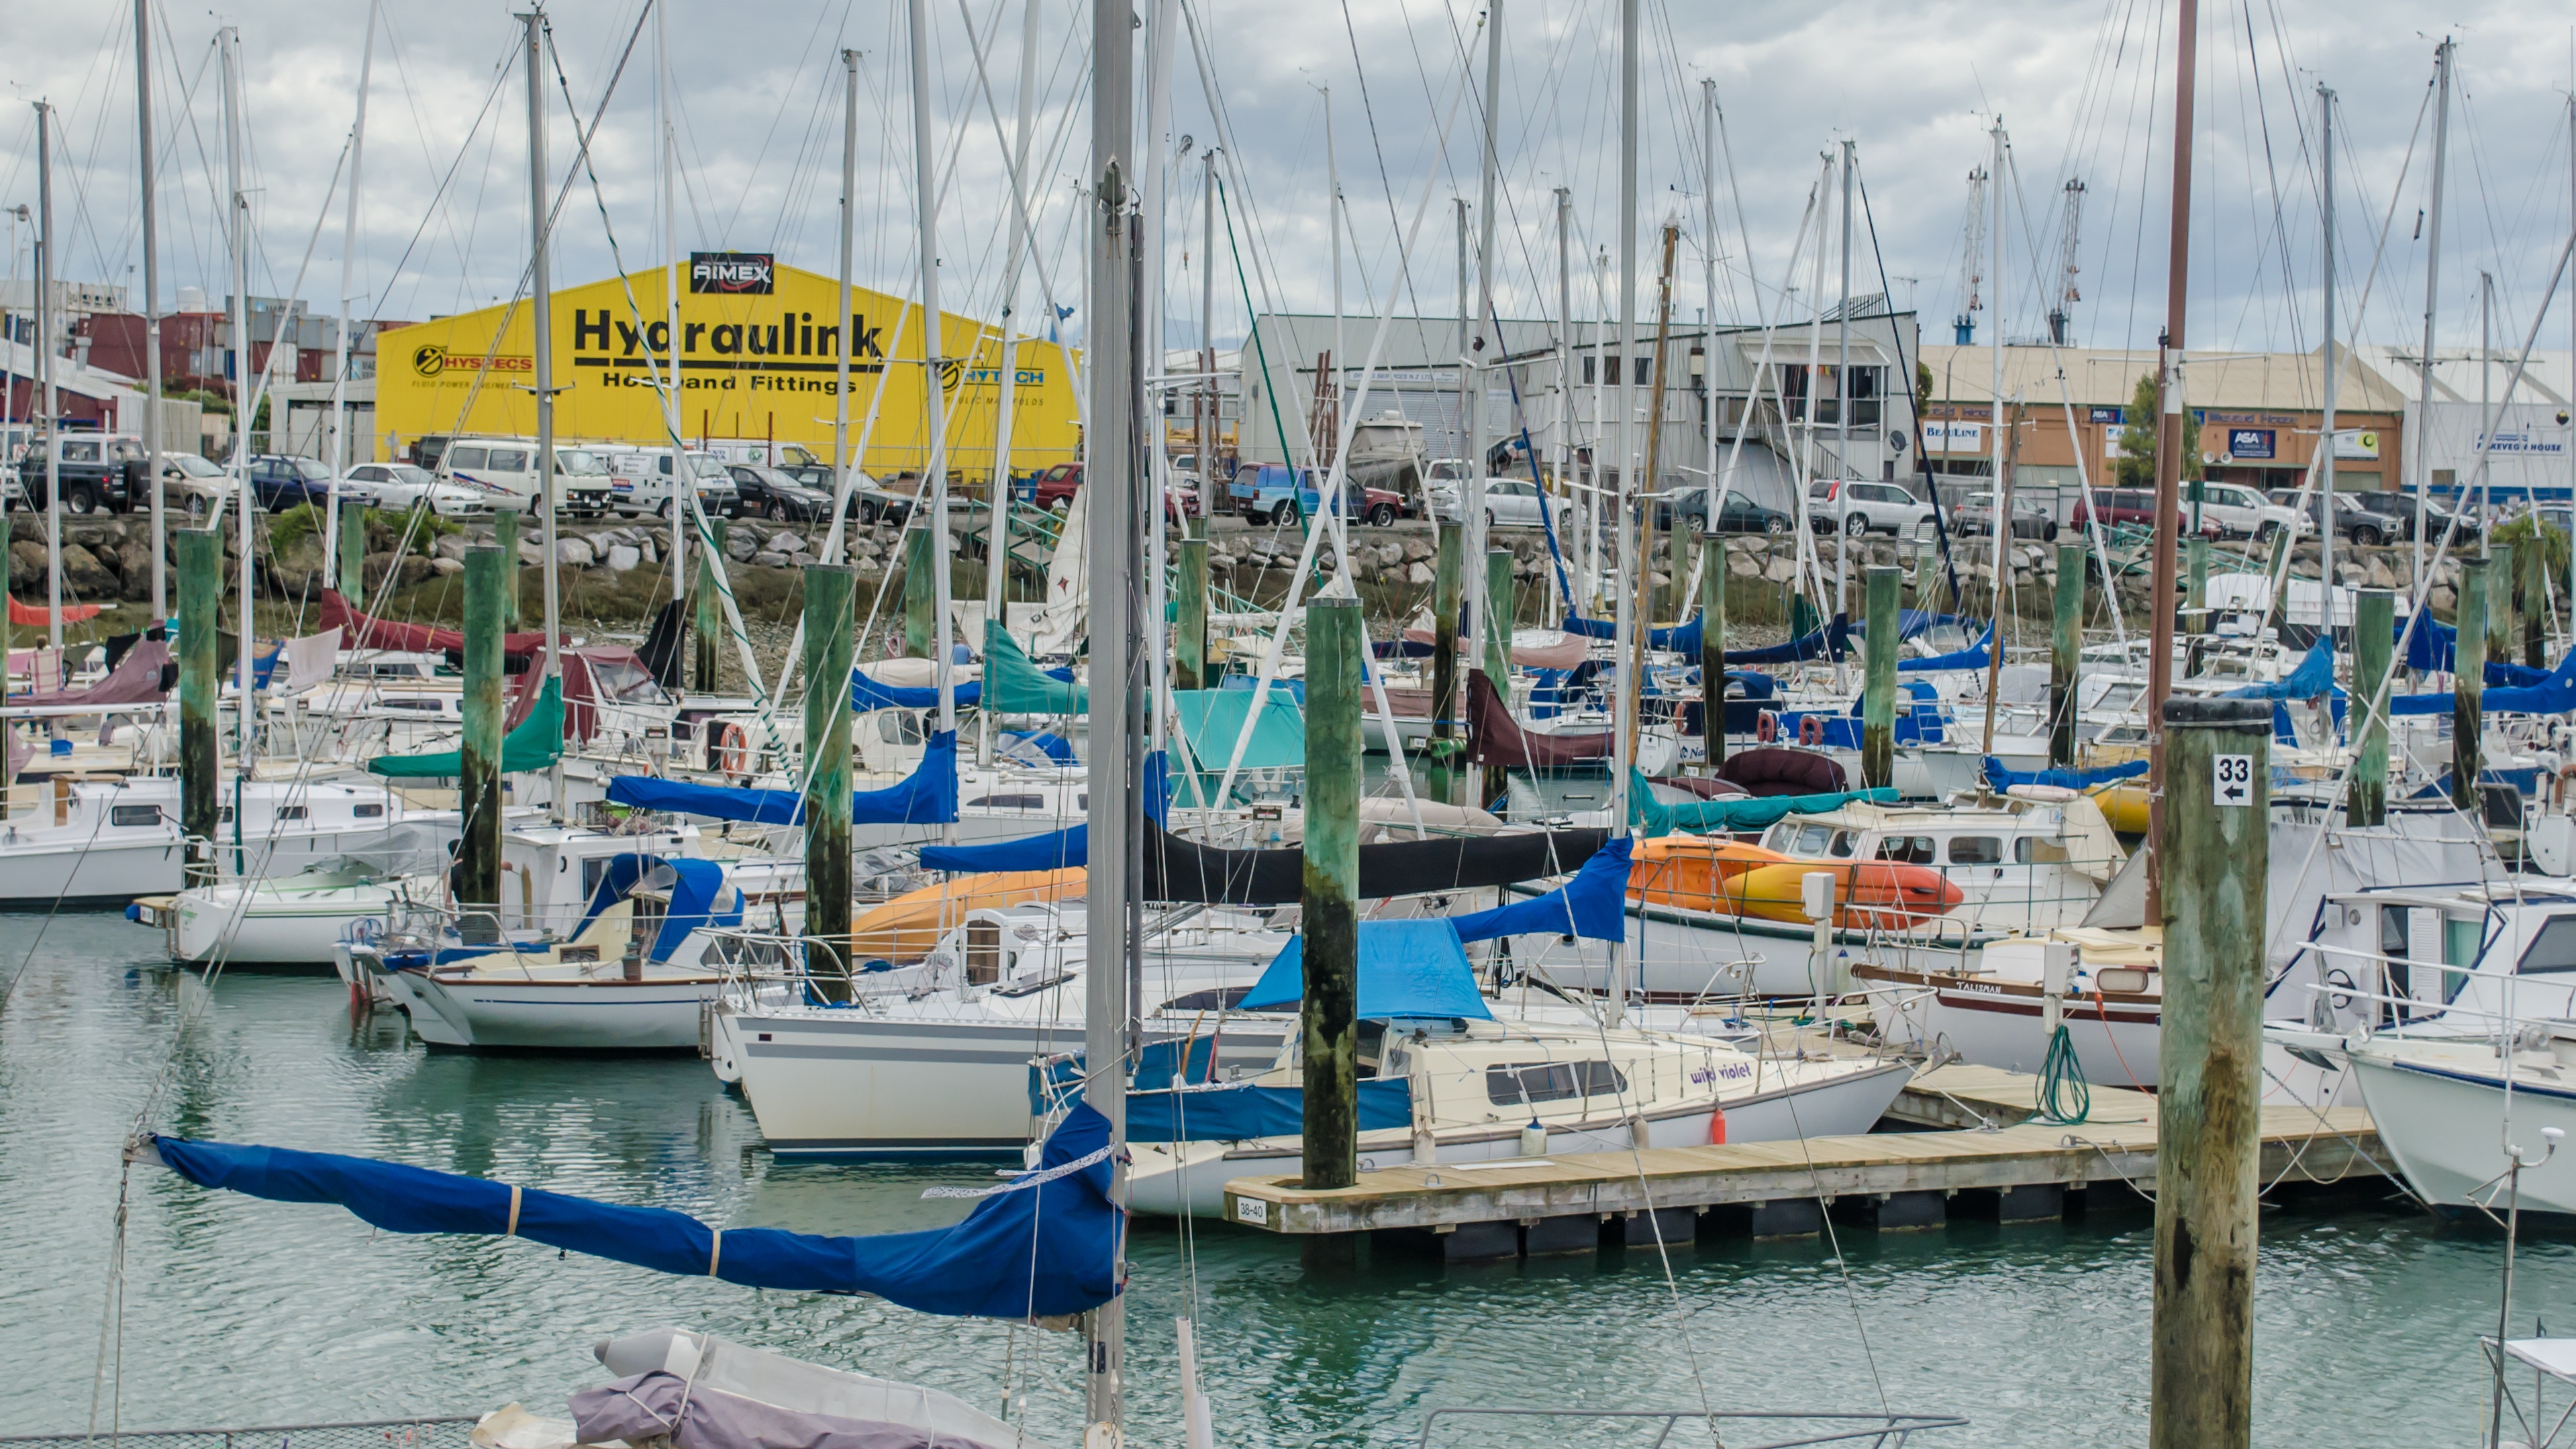
landscape, sea, water, nature, ocean, dock, boat, summer, travel, walk, spring, vehicle, mast, sailing, holiday, calm, harbor, marina, port, sailboat, infrastructure, boats, yachts, sailboats, sailing boat, calm sea